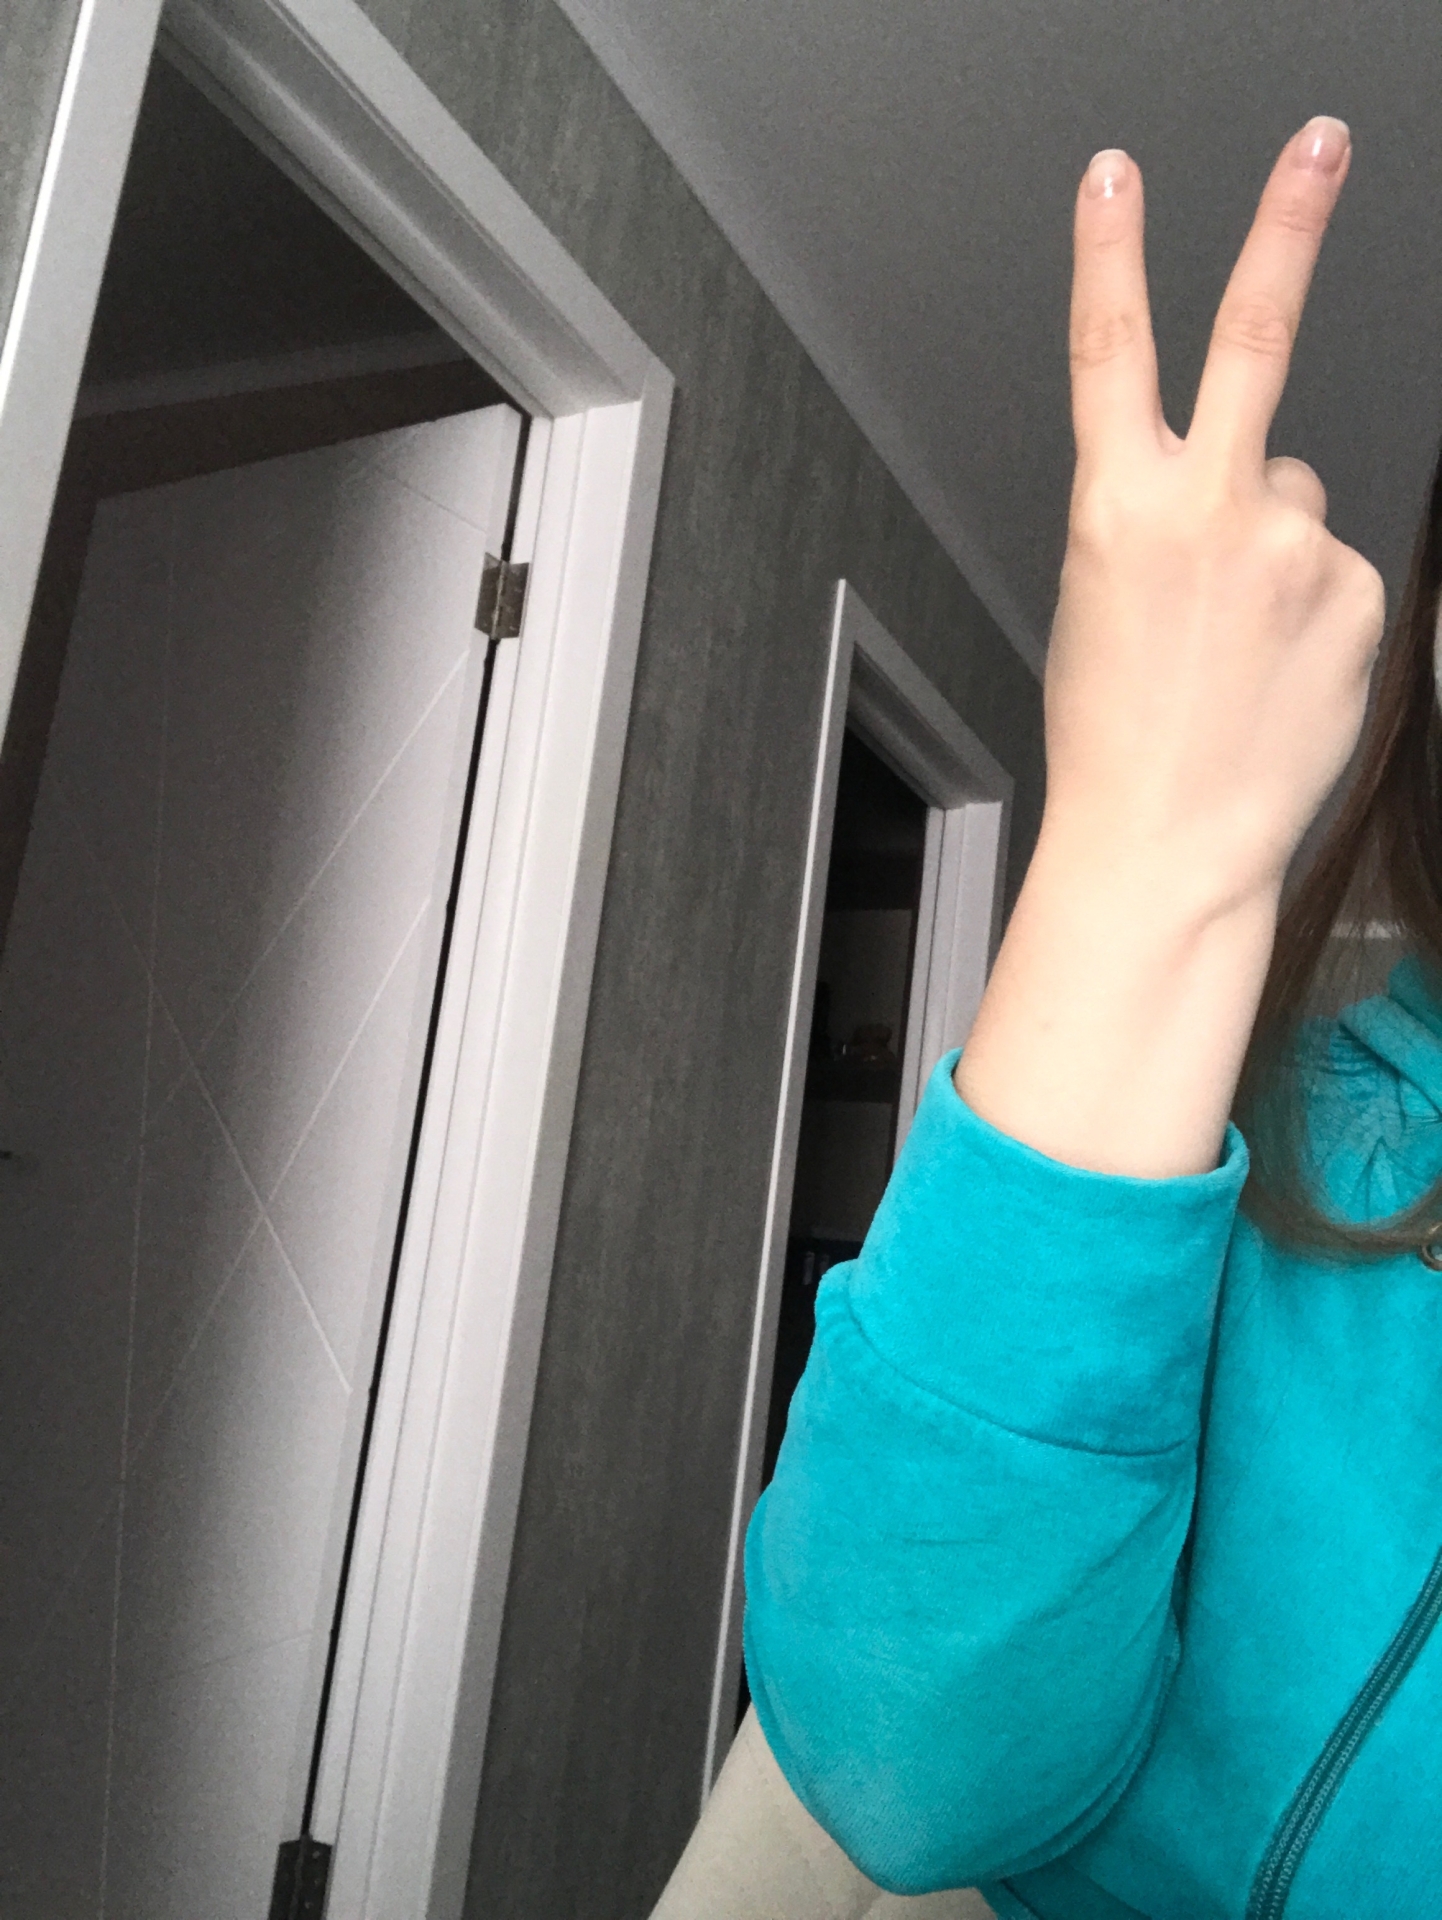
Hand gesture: peace_inverted